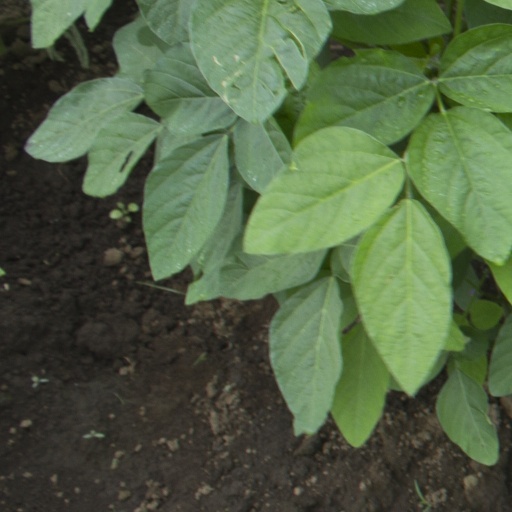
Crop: soybean